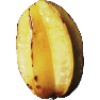
Label: Carambula 1